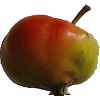
Label: Apple Red Yellow 2